Tolpuddle

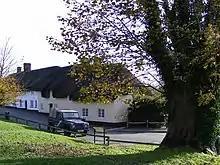
The Green at Tolpuddle. It is believed that whilst sitting under this sycamore tree, the six Tolpuddle Martyrs agreed to form a trade union

Tolpuddle originally bore the name 'Tolpiddle'. The entry for Tolpuddle in the Key to English Place-Names reads: